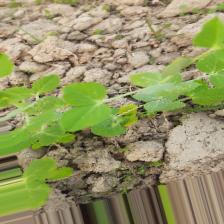
Label: Powdery Mildew